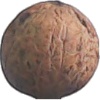
Label: Walnut 1